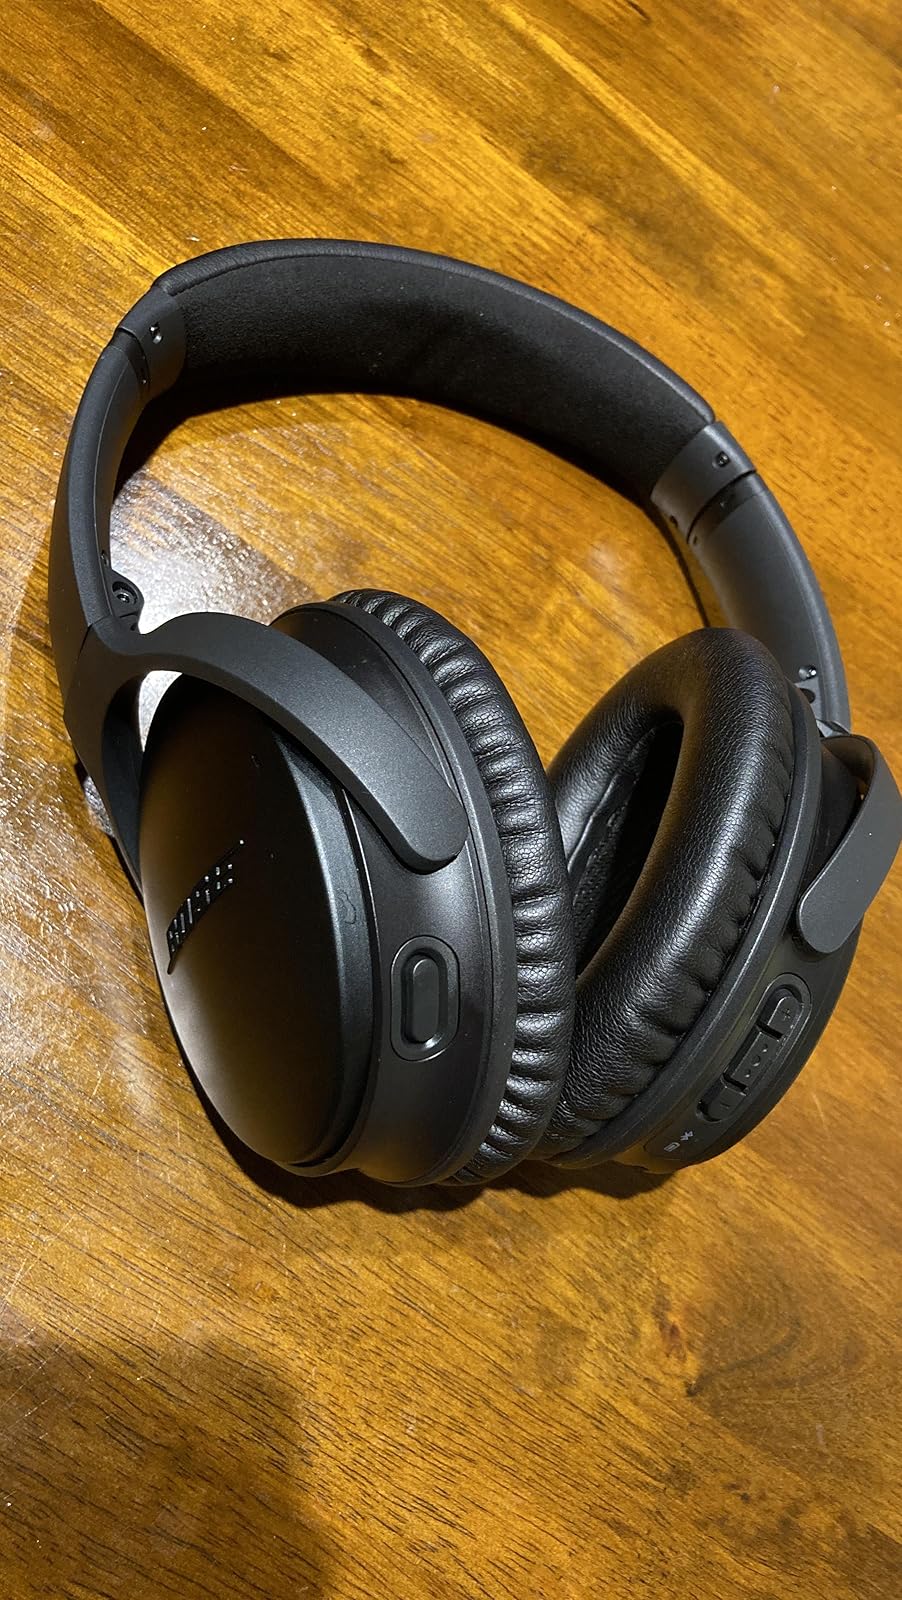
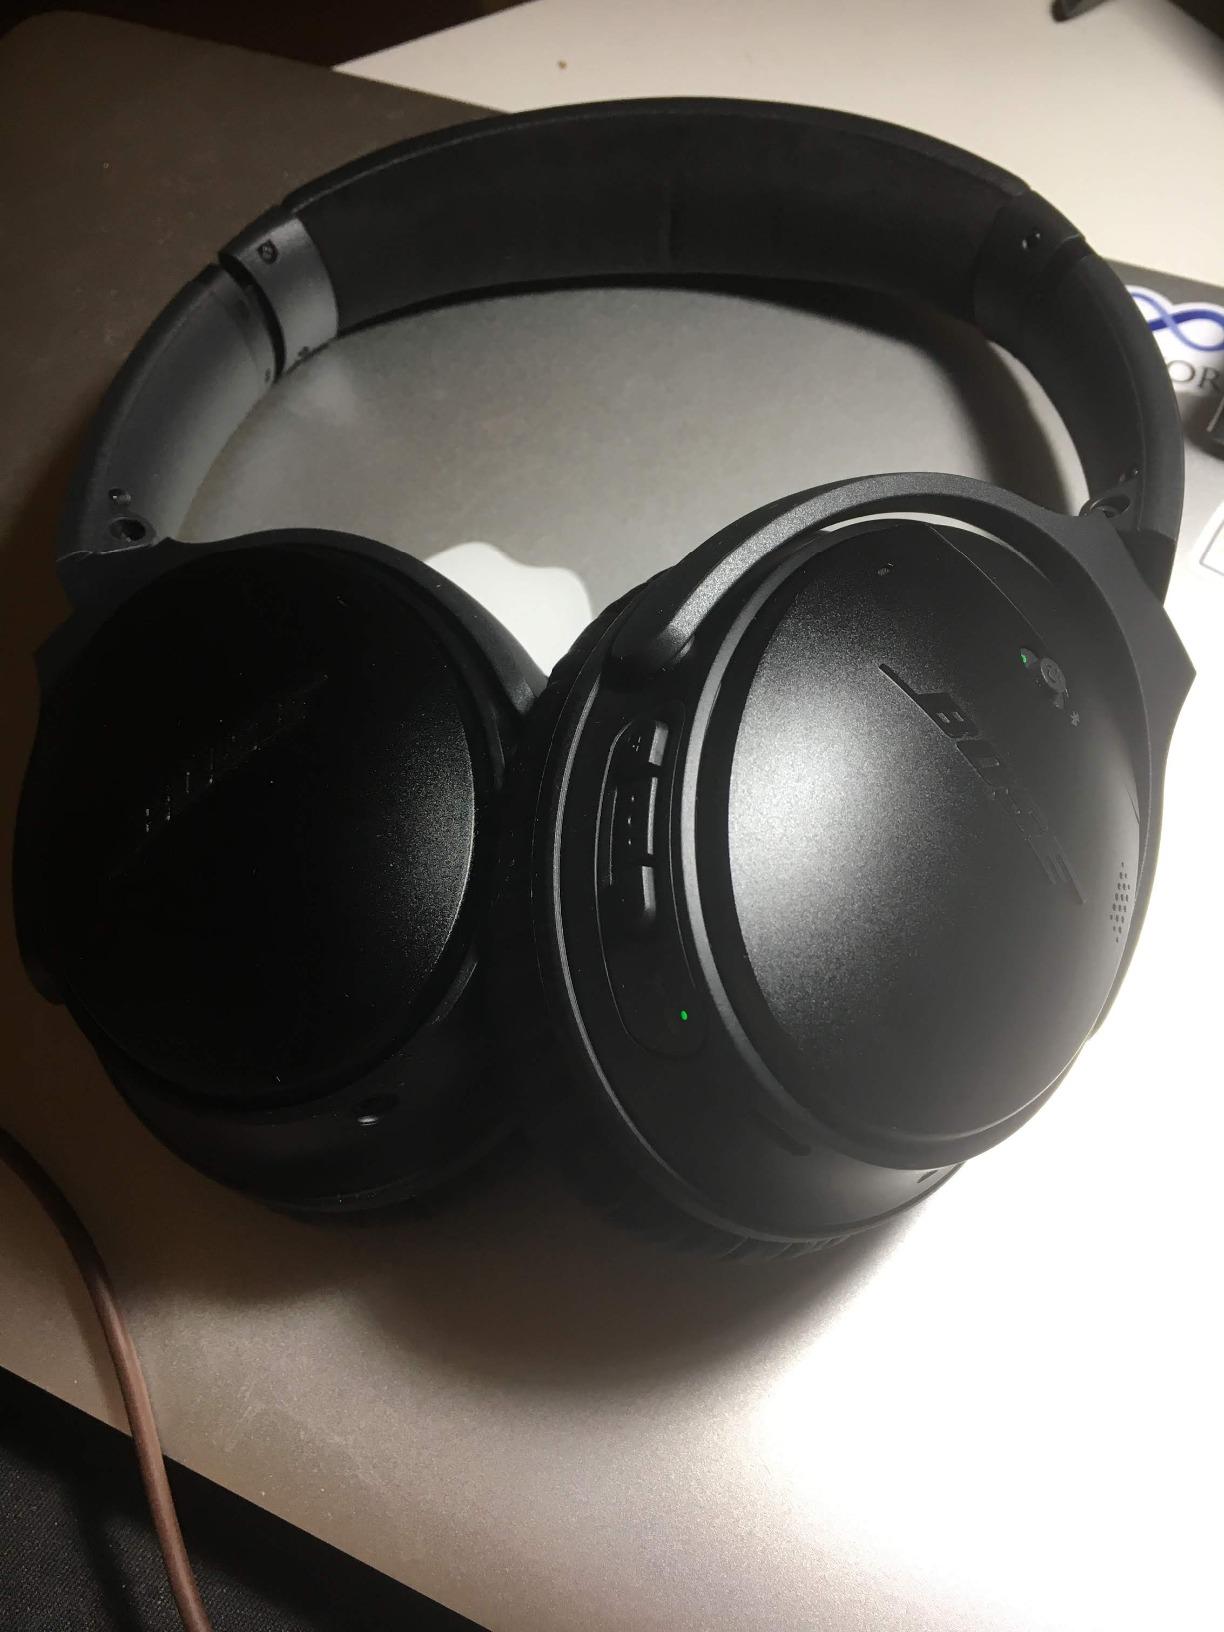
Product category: headphones
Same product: yes